Clerici vagantes

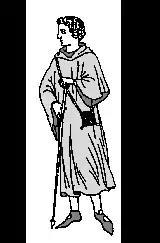
A travelling student/scholar, with stick and robe.

Clerici vagantes or vagabundi (singular clericus vagans or vagabundus) is a medieval Latin term meaning "wandering clergy" applied in early canon law to those clergy who led a wandering life either because they had no benefice or because they had deserted the church to which they had been attached.